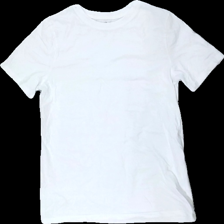
View: front
Type: T-shirt
Category: Children
Brand: H&M
Colors: White, Black
Material: 100% cotton
Pattern: Logo print
Cut: Regular
Size: 158
Season: All
Stains: Minor
Price range: <50
Recommended usage: Export
Comment: urtvättad